New Yorkers for Clean, Livable, and Safe Streets

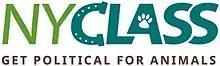
NYCLASS logo and motto

New Yorkers for Clean, Livable, and Safe Streets (NYCLASS) is an animal rights organization based in New York City established in 2008.